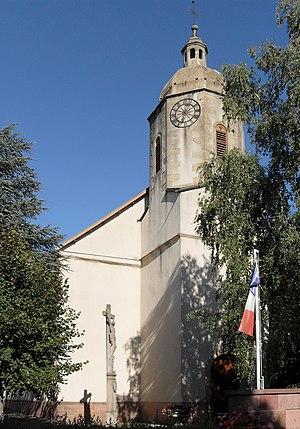
L'église Saint-Barthélemy à Rustenhart
Rustenhart [ʁystənaʁt] est une commune française située dans le département du Haut-Rhin, en région Grand Est.